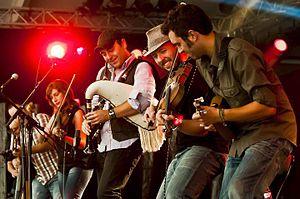
La musique traditionnelle, parfois abrégé en « musique trad », désigne l'ensemble des musiques associées à une culture régionale ou à une zone géographique. Musiques orales et populaires, elles se transmettent à l'oreille, bien que certains groupes et musiciens actuels préfèrent les transcrire sur partition afin de les interpréter ou de les répertorier.